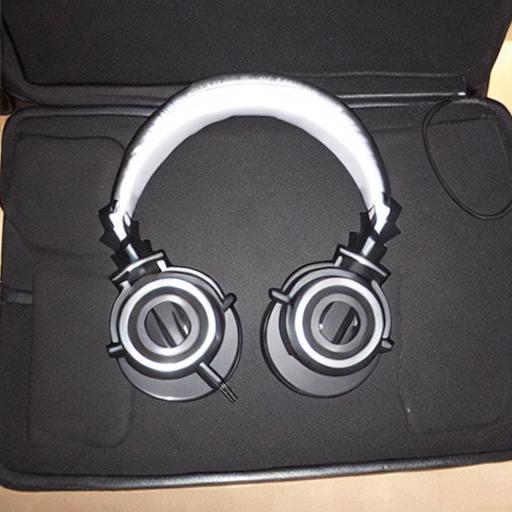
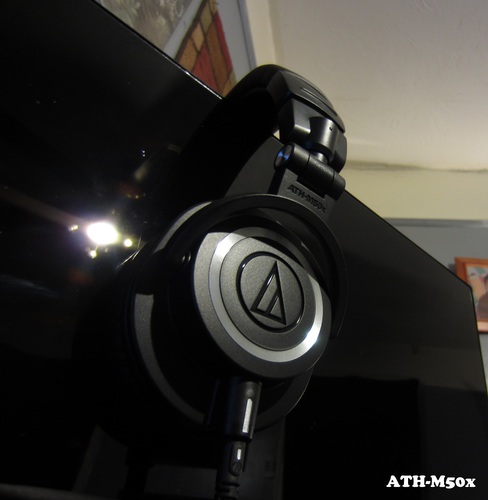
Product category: headphones
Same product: no